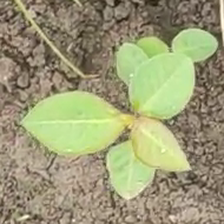
Weed species: Moti_dudhi(Euphorbia_geneculata_L)